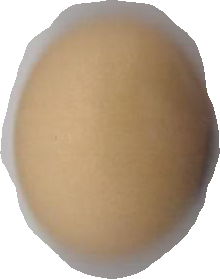
Variety: Anjasmoro